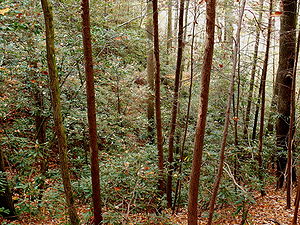
Pisgah National Forest
Rhododendronkrat i Pisgah National Forest.
Pisgah National Forest er et beskyttet område, en såkaldt national forest i Appalacherne i den vestlige del af North Carolina, USA. Som andre national forests administreres den af United States Forest Service under det amerikanske landbrugsministerium.